Star Wars: Episode II – Attack of the Clones (video game)

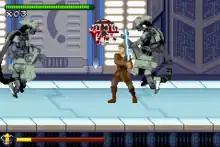
Gameplay of the first level with Anakin Skywalker walking across buildings in Coruscant to get to a speeder

Throughout 11 levels, the player can play as three of the film's main protagonists: Obi-Wan Kenobi, Mace Windu, and Anakin Skywalker. They are also able to fight various enemies, as well as bosses such as Count Dooku and Jango Fett. The game's plot covers important events from "Attack of the Clones" such as Anakin battling the Sand People, Obi-Wan tracking Jango and his son Boba, and the Jedi Order's climactic battle with Dooku and the Separatists.